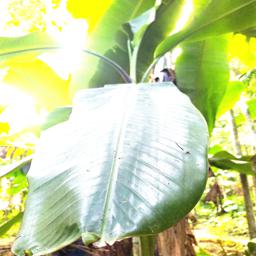
Label: JAHAJI LEAF